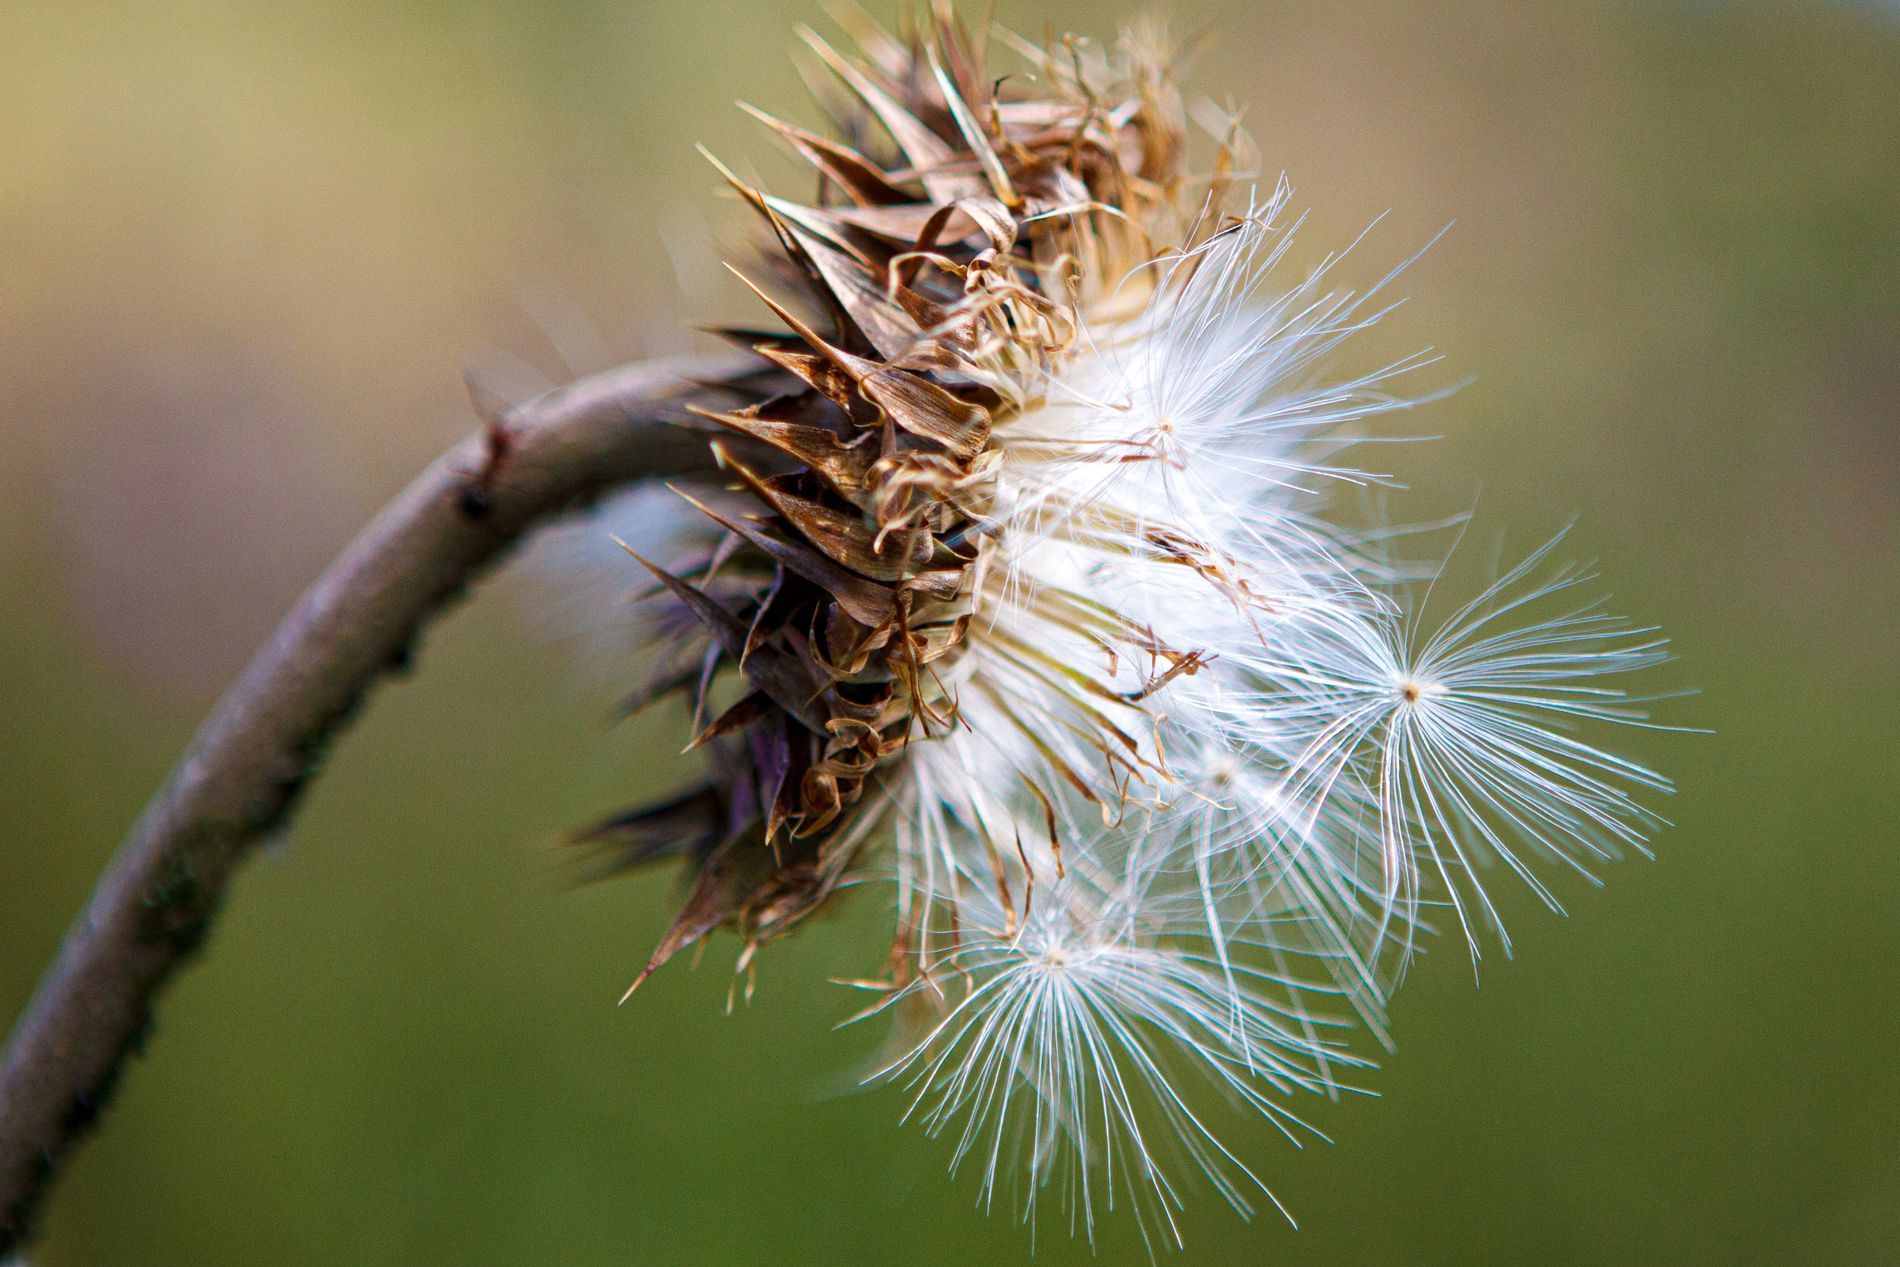
Dried Flower Head with Feathery Seeds
Close-up of a dried dandelion or thistle flower head. The stem of the plant is curved and has fine white hairs, and the background is lightly blurred with shades of green and purple, drawing attention to the fine details of the flower.
The lighting in this photo is soft and natural, from the sun in daylight, highlighting the delicate texture of the white hairs and the fine details of the flower head. The photo is a close-up shot taken from a slightly elevated angle, from the side of the flower, to capture the curved stem and highlight the contrast between the spines and the white hairs, conveying a gentle and natural atmosphere.
Labels: Flower, Plant, Dandelion, background, silybum
Camera: Canon Canon EOS-1D Mark IV
Lens: EF24-70mm f/2.8L USM, Canon EF 24-70mm f/2.8L
Aperture: F2.8
Exposure: 1/6400 sec
ISO: 800
Focal length: 70.0 mm